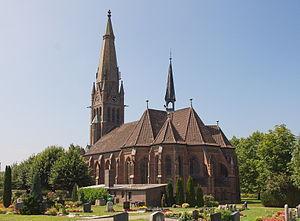
Hagenburg est une municipalité allemande du land de Basse-Saxe et de l'arrondissement de Schaumbourg. En 2015, elle comptait 4 494 habitants.